Çandarlı family

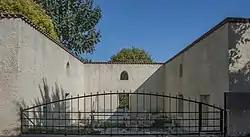
The mausoleum of the Çandarlı family in Iznik

The Çandarlı family was a prominent Turkish political family which provided the Ottoman Empire with five grand viziers during the 14th and 15th centuries. At the time, it was the second most important family after the Ottoman dynasty itself.